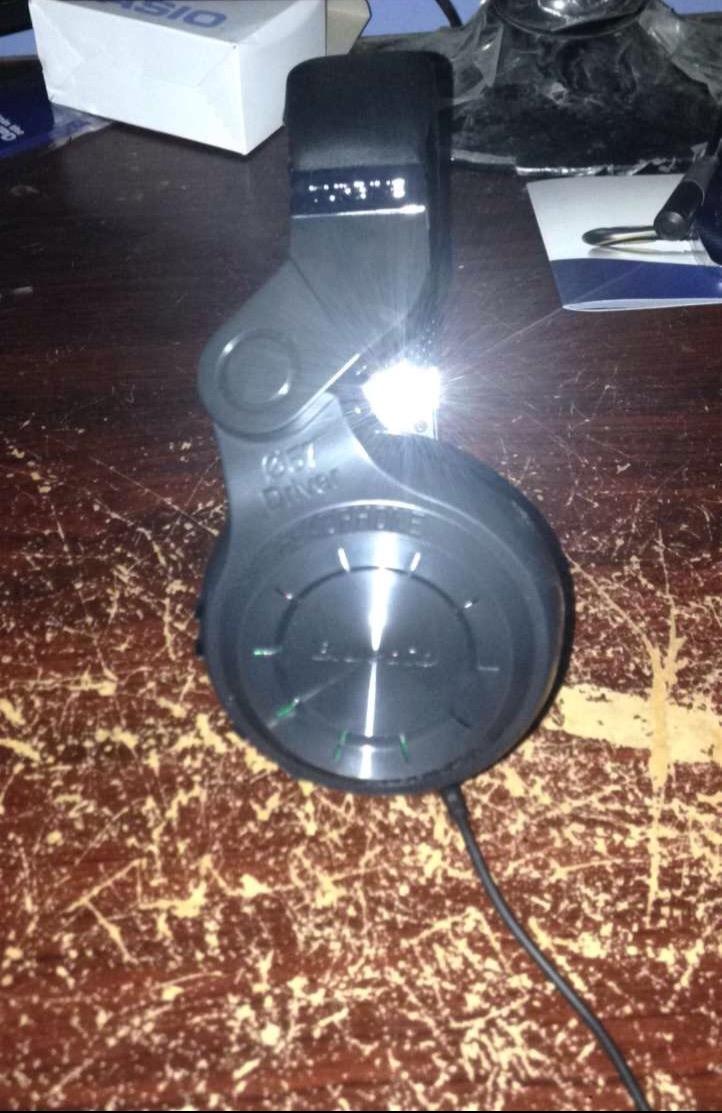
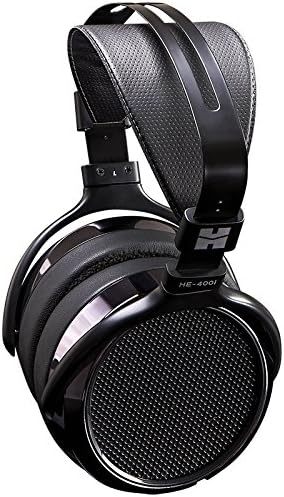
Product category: headphones
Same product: no